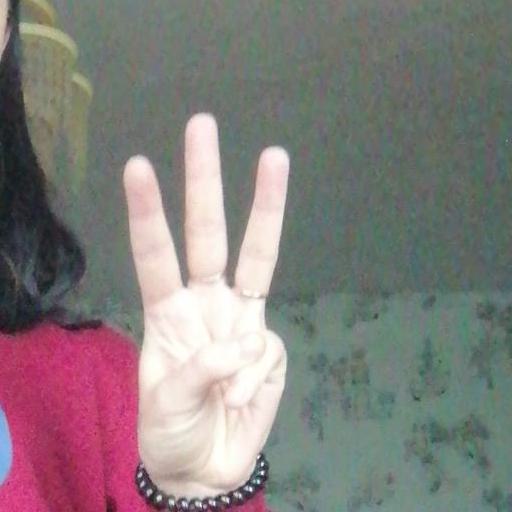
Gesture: three